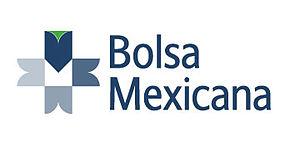
La Bolsa Mexicana de Valores est la principale bourse du Mexique : 71 entreprises y sont cotées. Le principal indice boursier est l'IPC ou Indice de Precios y Cotizaciones. Cet indicateur est basé sur 35 actions. La bourse est située dans un gratte-ciel appelé Centro Bursatil